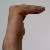
The image shows a hand gesture representing a space in Indian Sign Language.